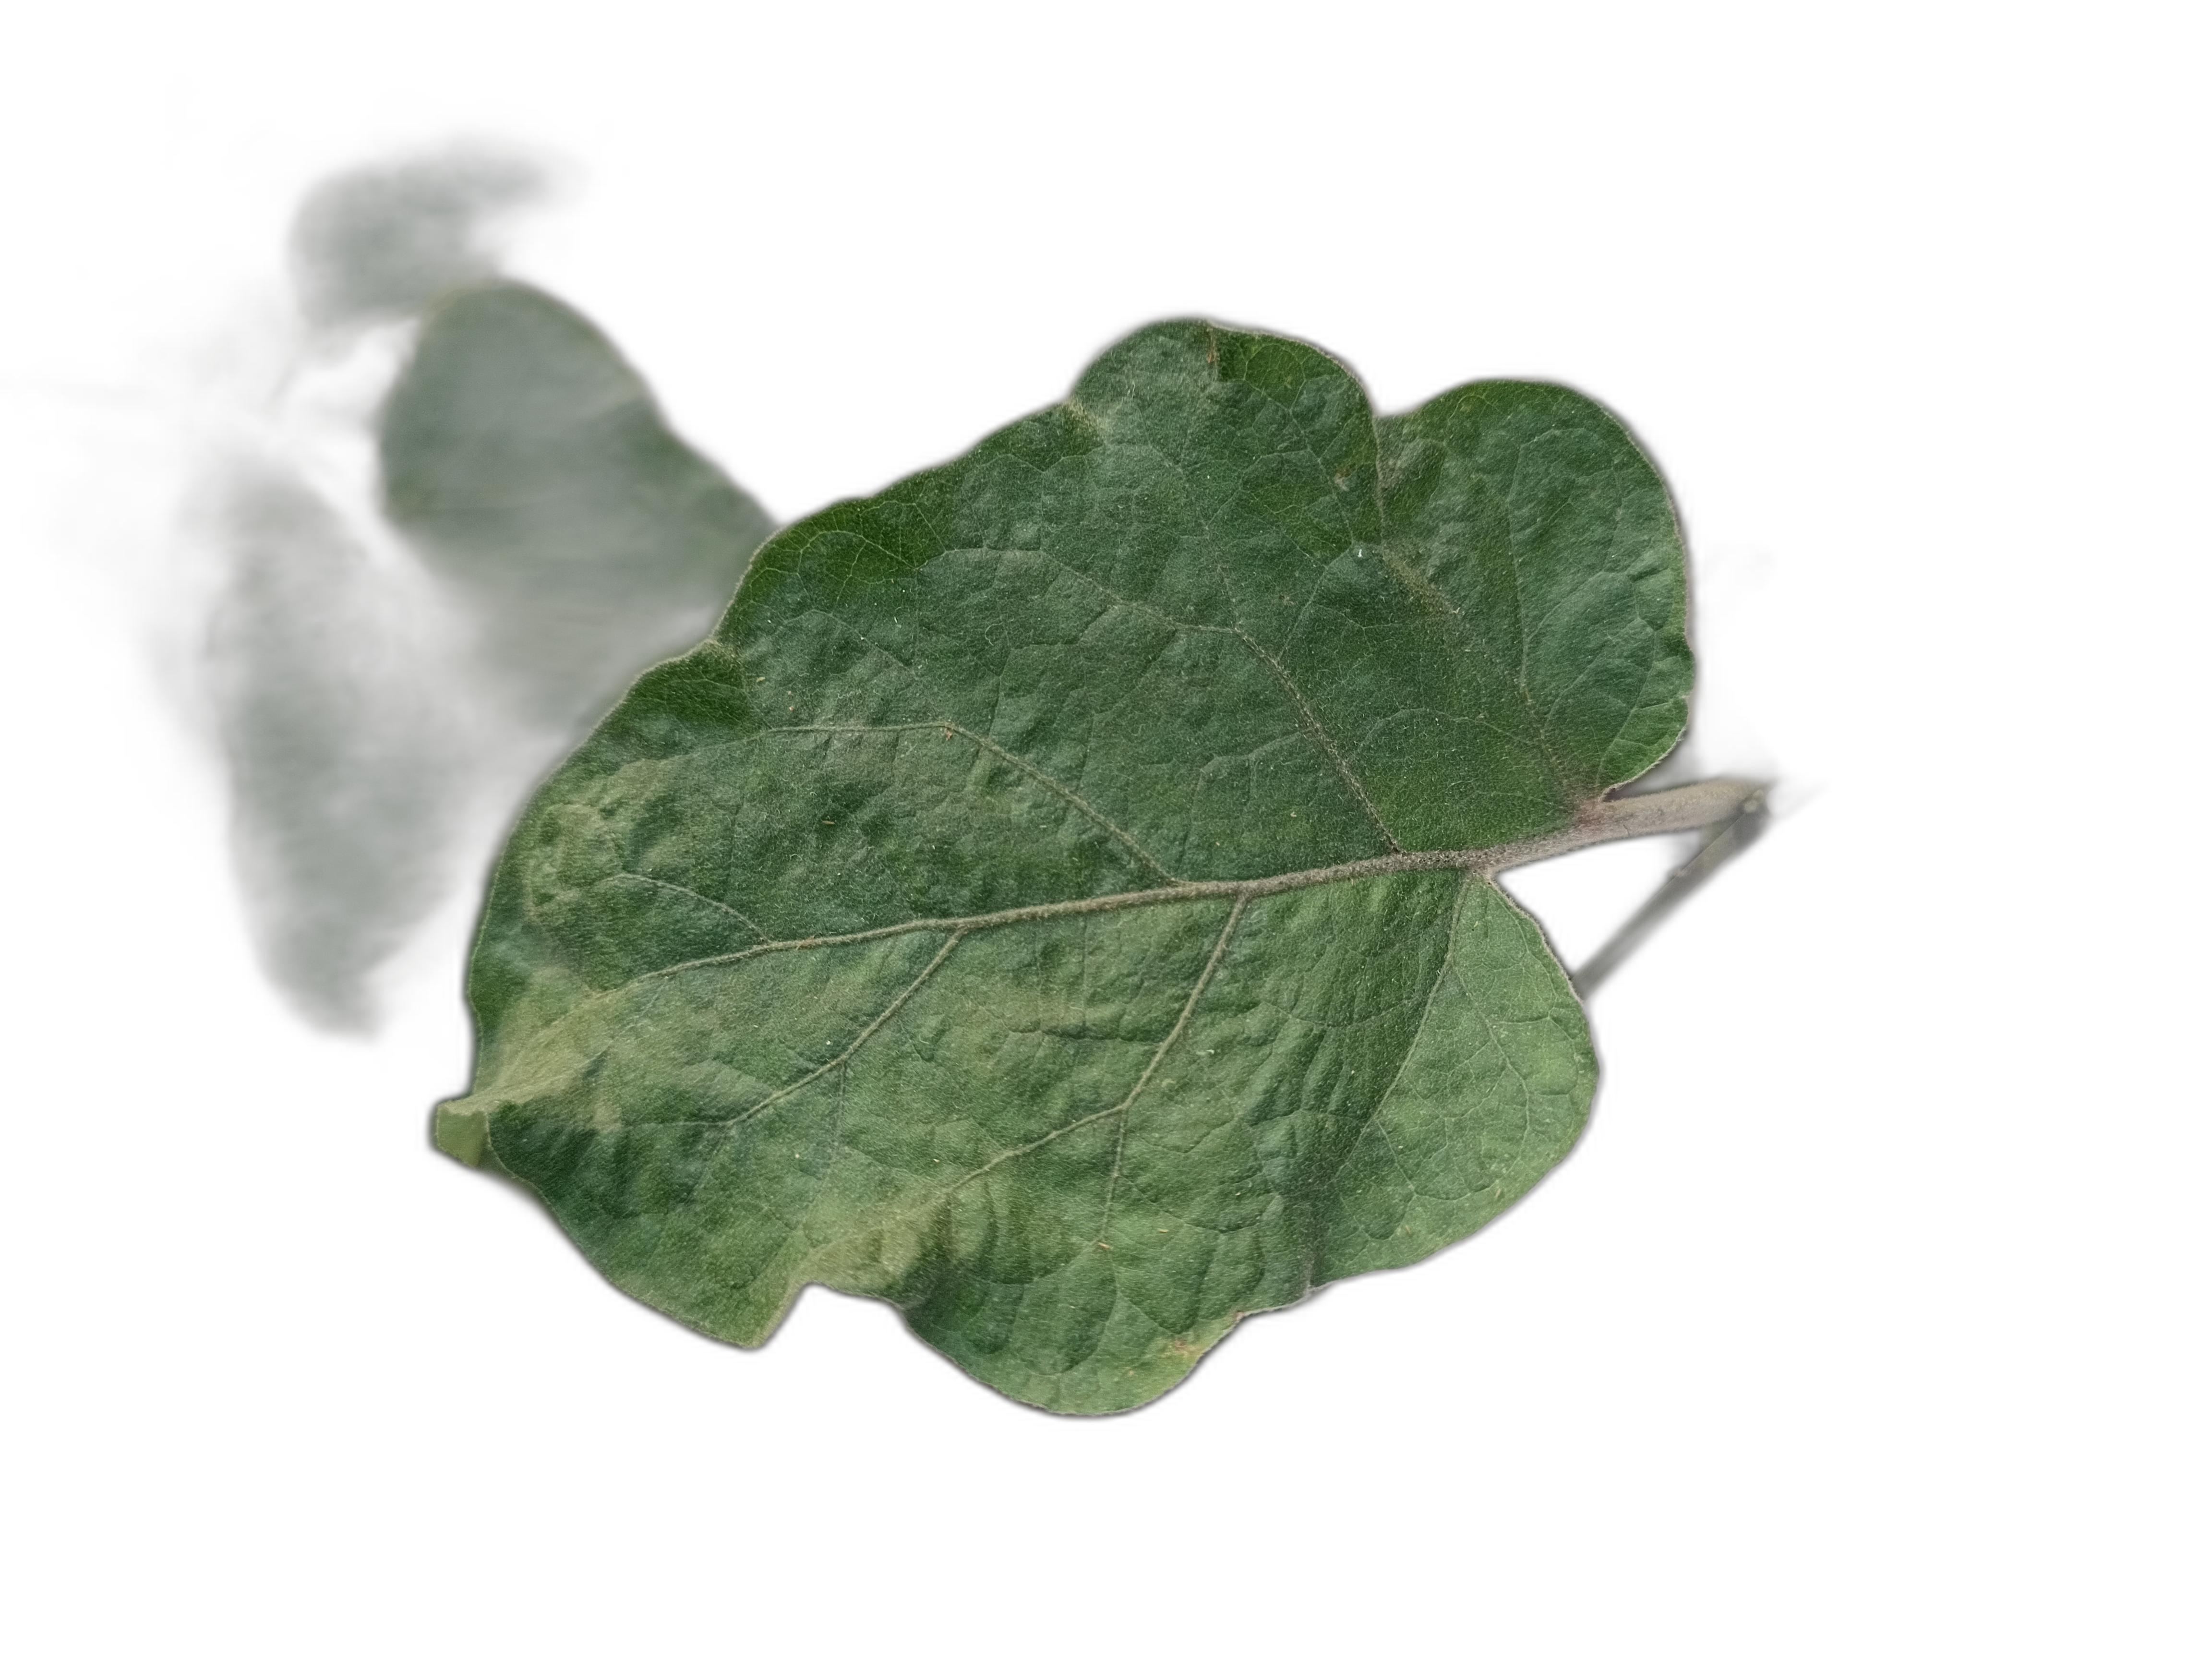
Label: Mosaic Virus Disease